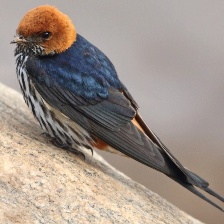
Species: STRIPPED SWALLOW
Scientific name: CECROPIS ABYSSINICA